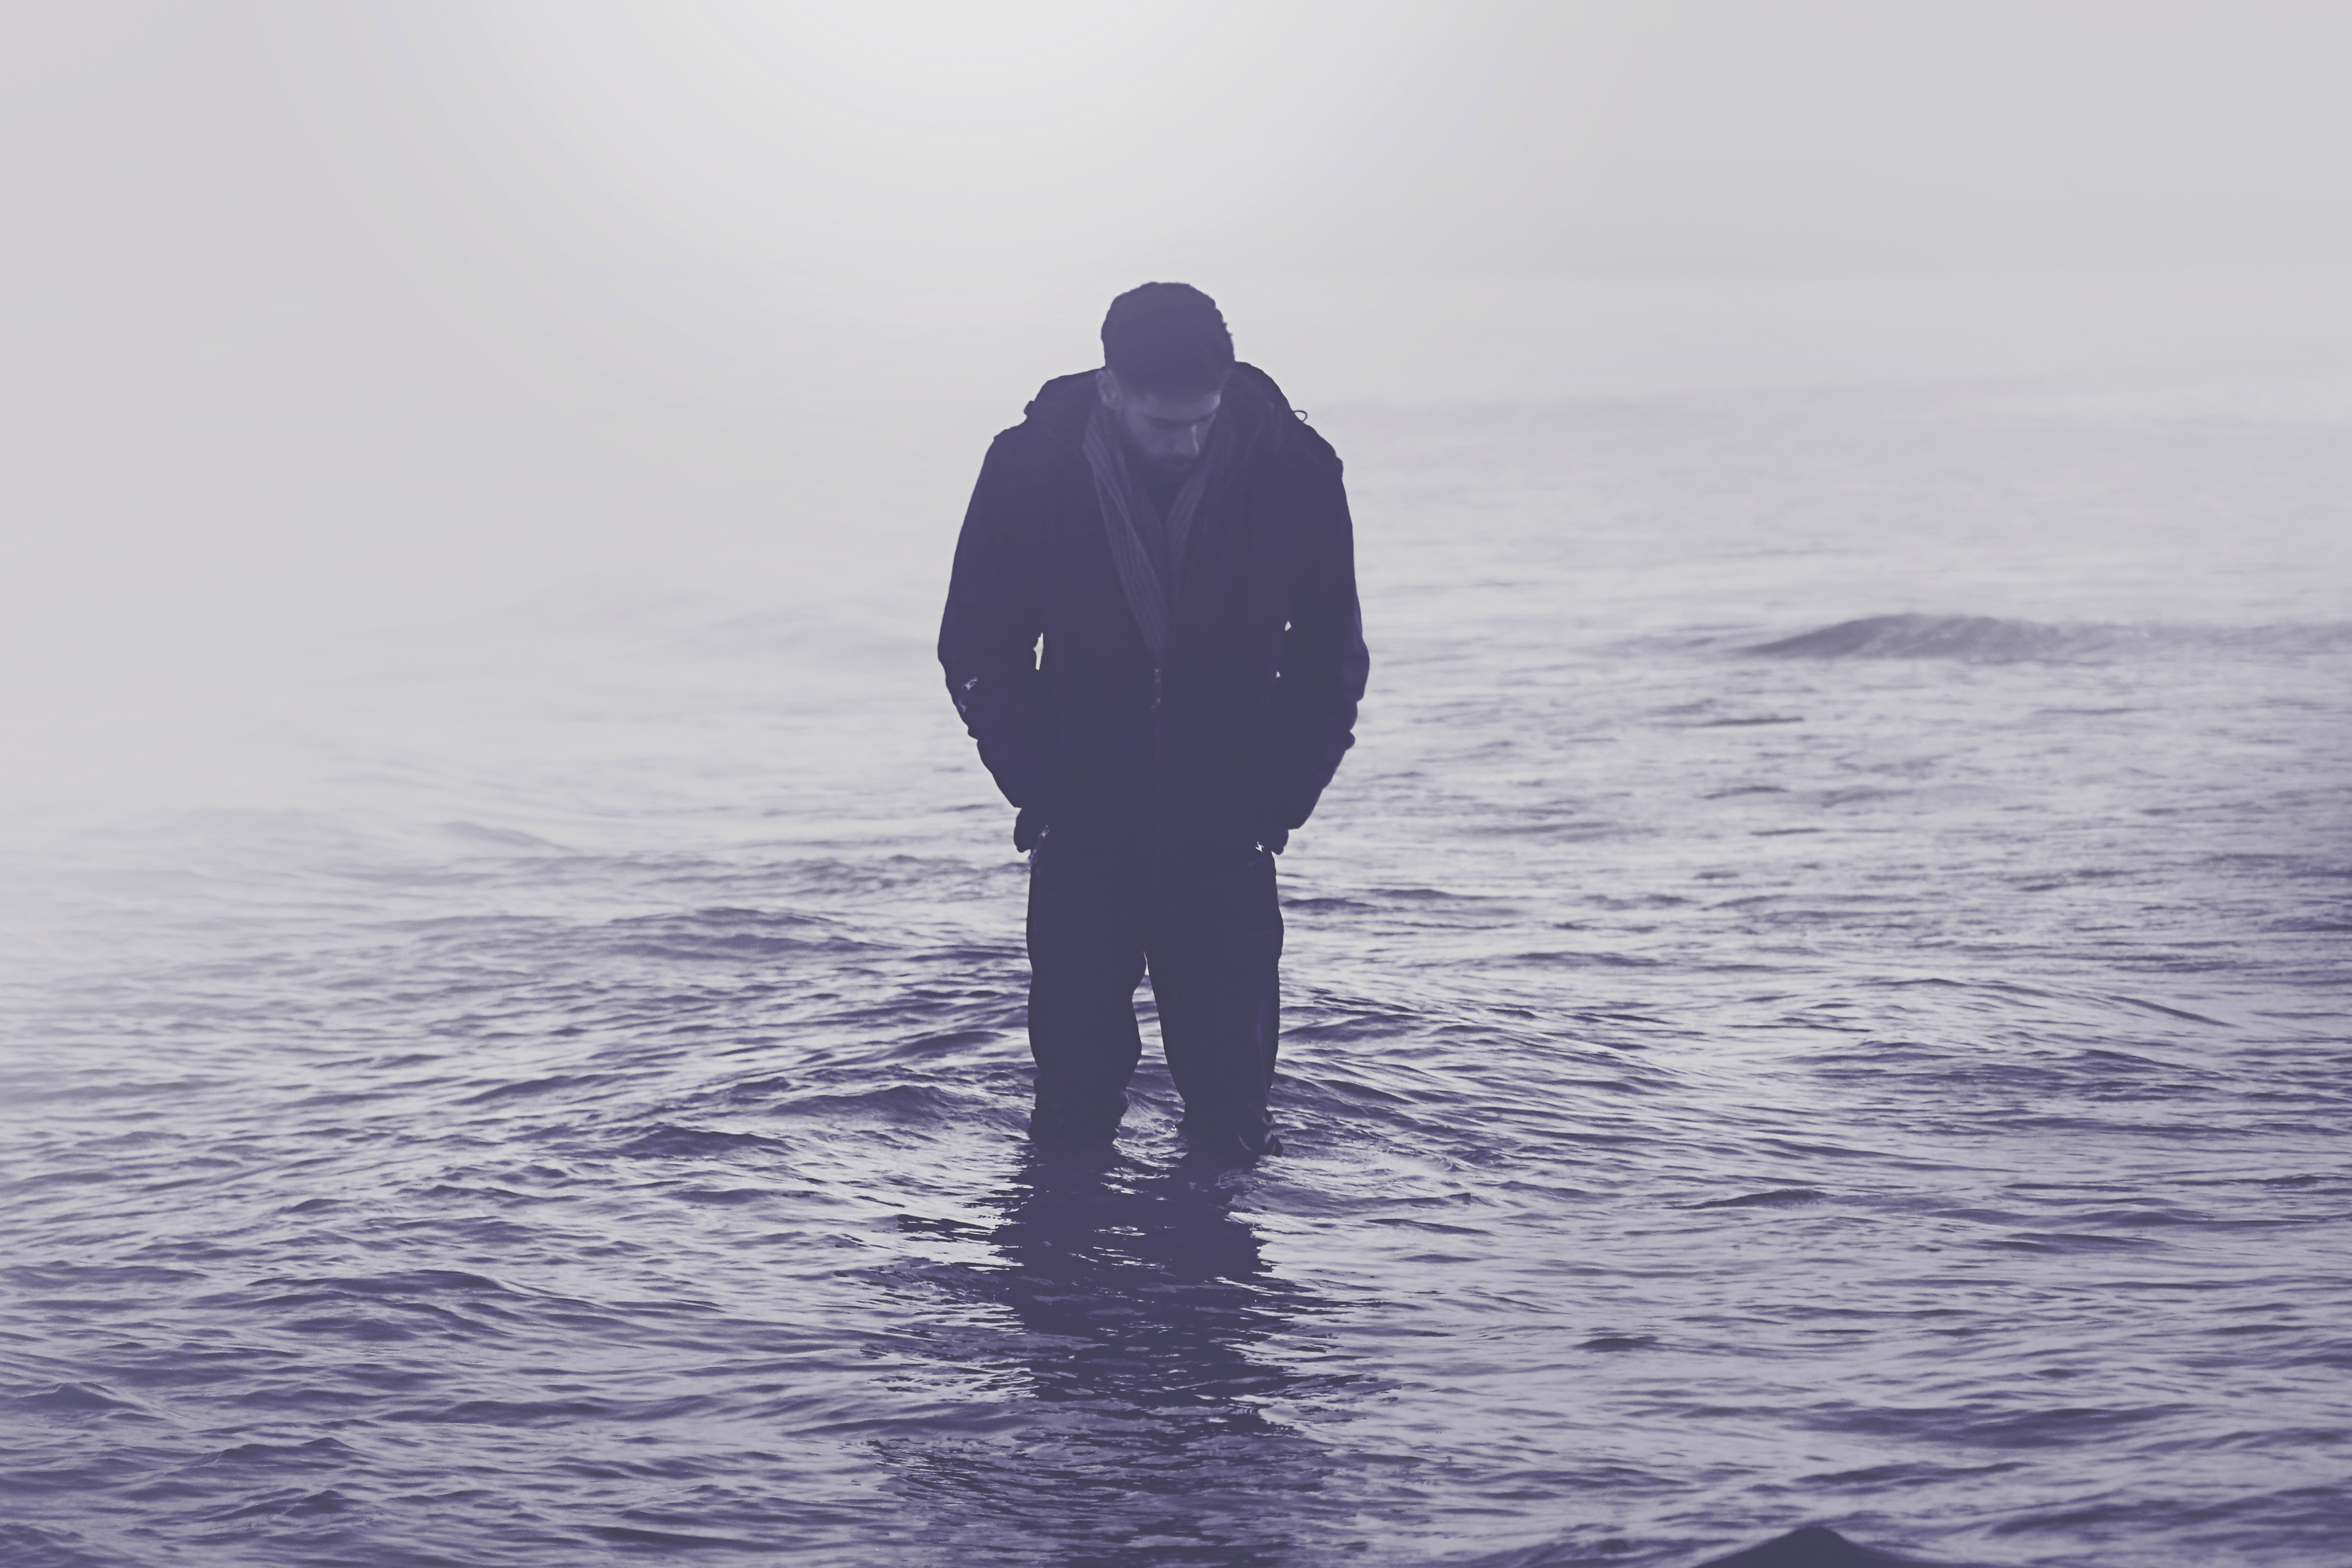
People in nature, water, sky, atmospheric phenomenon, sea, standing, ocean, horizon, cloud, fog, mist, wave, morning, coast, atmosphere, photography, shore, calm, tree, beach, outerwear, wind wave, reflection, haze, coastal and oceanic landforms, winter, vacation, evening, tide, sound